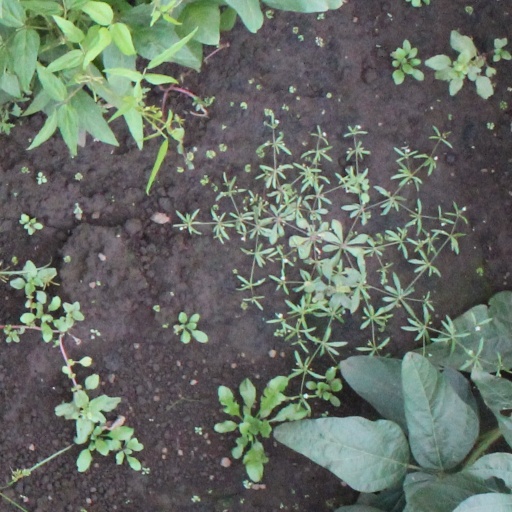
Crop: soybean